Baltimore

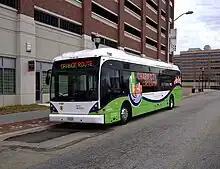
Charm City Circulator Van Hool on the Orange Line

The Baltimore City Police Department is the current primary law enforcement agency serving Baltimore citizens. It was founded 1784 as a "Night City Watch" and day Constables system and later reorganized as a City Department in 1853, with a later reorganization under State of Maryland supervision in 1859, with appointments made by the Governor of Maryland after a period of civic and elections violence with riots in the later part of the decade. Campus and building security for the city's public schools is provided by the Baltimore City Public Schools Police, established in the 1970s.